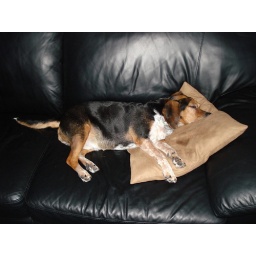
Other dog does not sleep in cute puppy ball, he likes to take up as much space possible.